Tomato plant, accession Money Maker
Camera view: horizontal (90 deg, fisheye); turntable rotation: 60 degrees
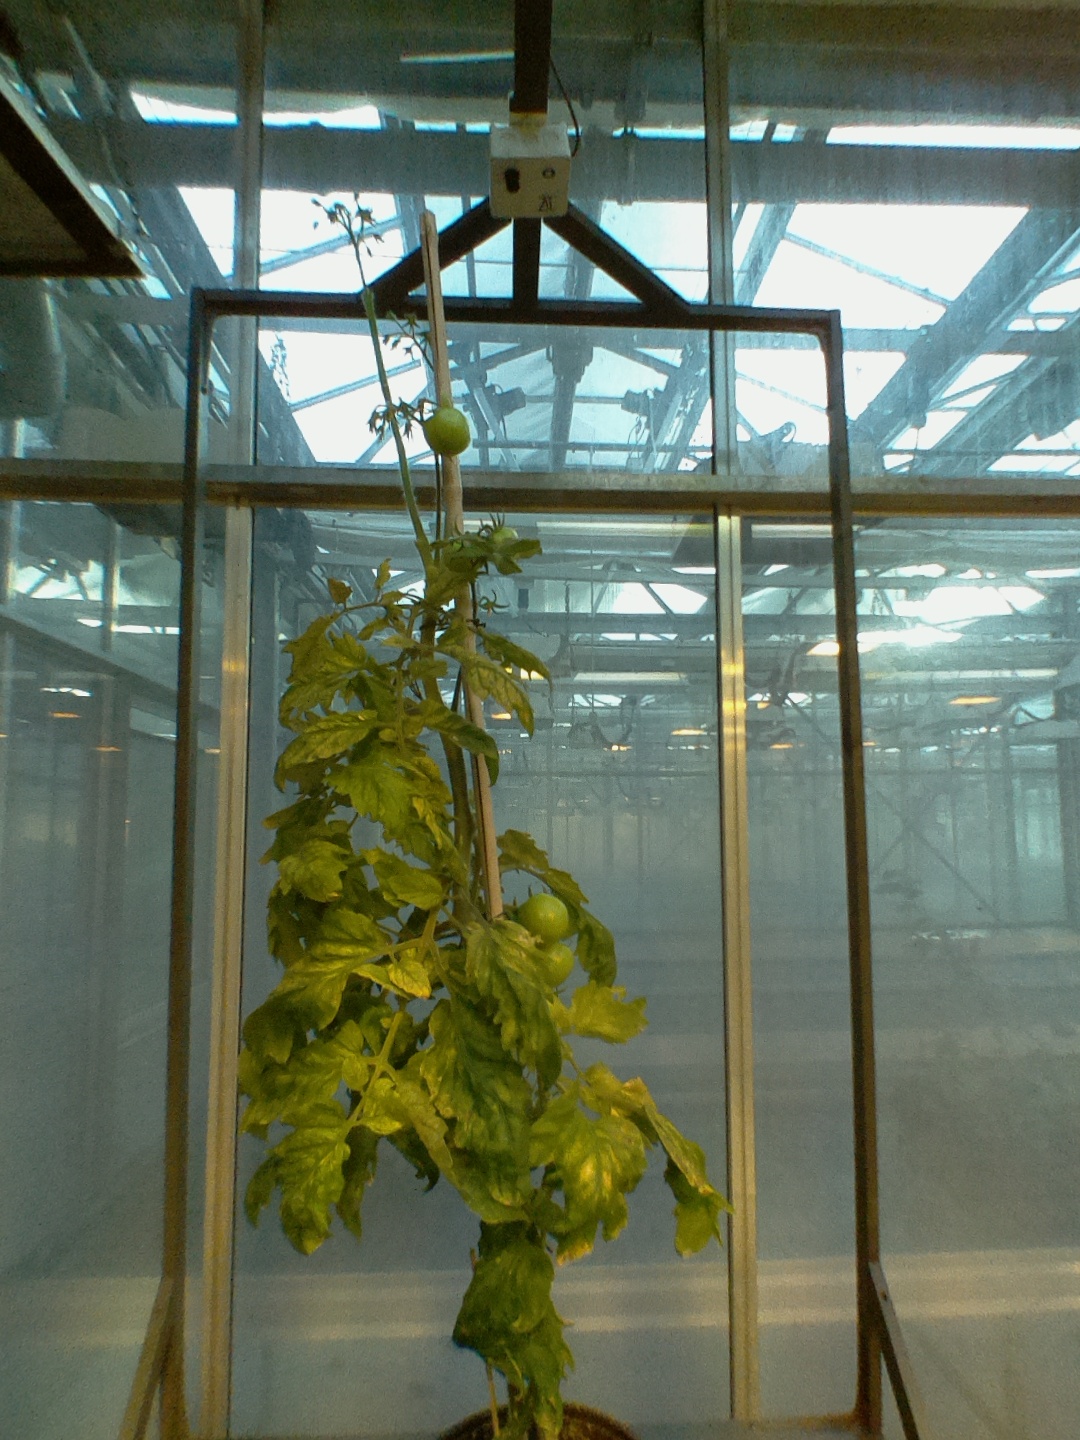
BBCH growth stage 79: 90% -100% of final fruit size